Edward A. Kull

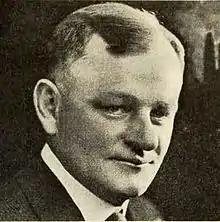
Kull in 1921

Edward A. Kull (December 10, 1885 – December 22, 1946) was an American cinematographer and film director. He worked on more than 100 films between 1916 and 1946. He also directed 43 films between 1919 and 1938. He was born in Illinois and died in Hollywood, California.